Grand Canyon (1991 film)

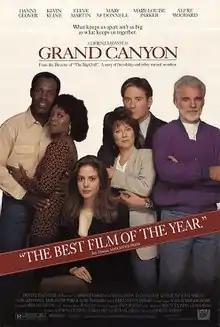
Theatrical release poster

Grand Canyon is a 1991 American drama film directed and produced by Lawrence Kasdan, and written by Kasdan with his wife Meg. Featuring an ensemble cast, the film is about random events affecting a diverse group of people, exploring the race- and class-imposed chasms which separate members of the same community.